Russell Brown (media commentator)

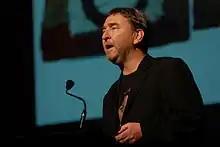
Russell Brown at the Orcon Great Blend in August 2011.

Russell Brown (born 1962) is a New Zealand media commentator, and the owner of the Public Address community of blogs, and writes the blog "Hard News".